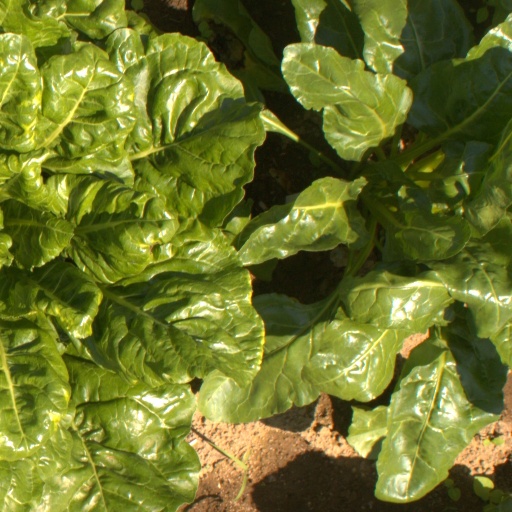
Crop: sugar beet